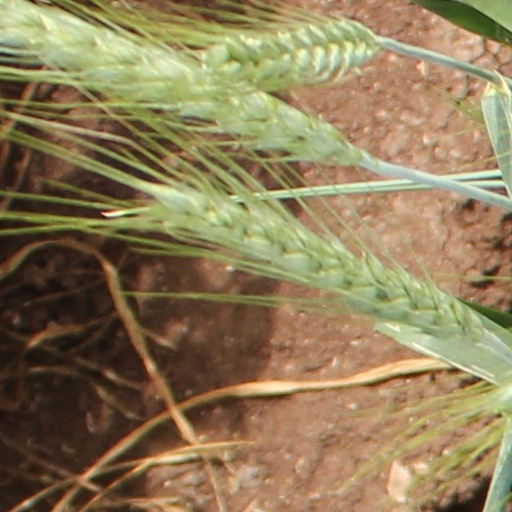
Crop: wheat